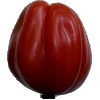
Label: Tomato Heart 1